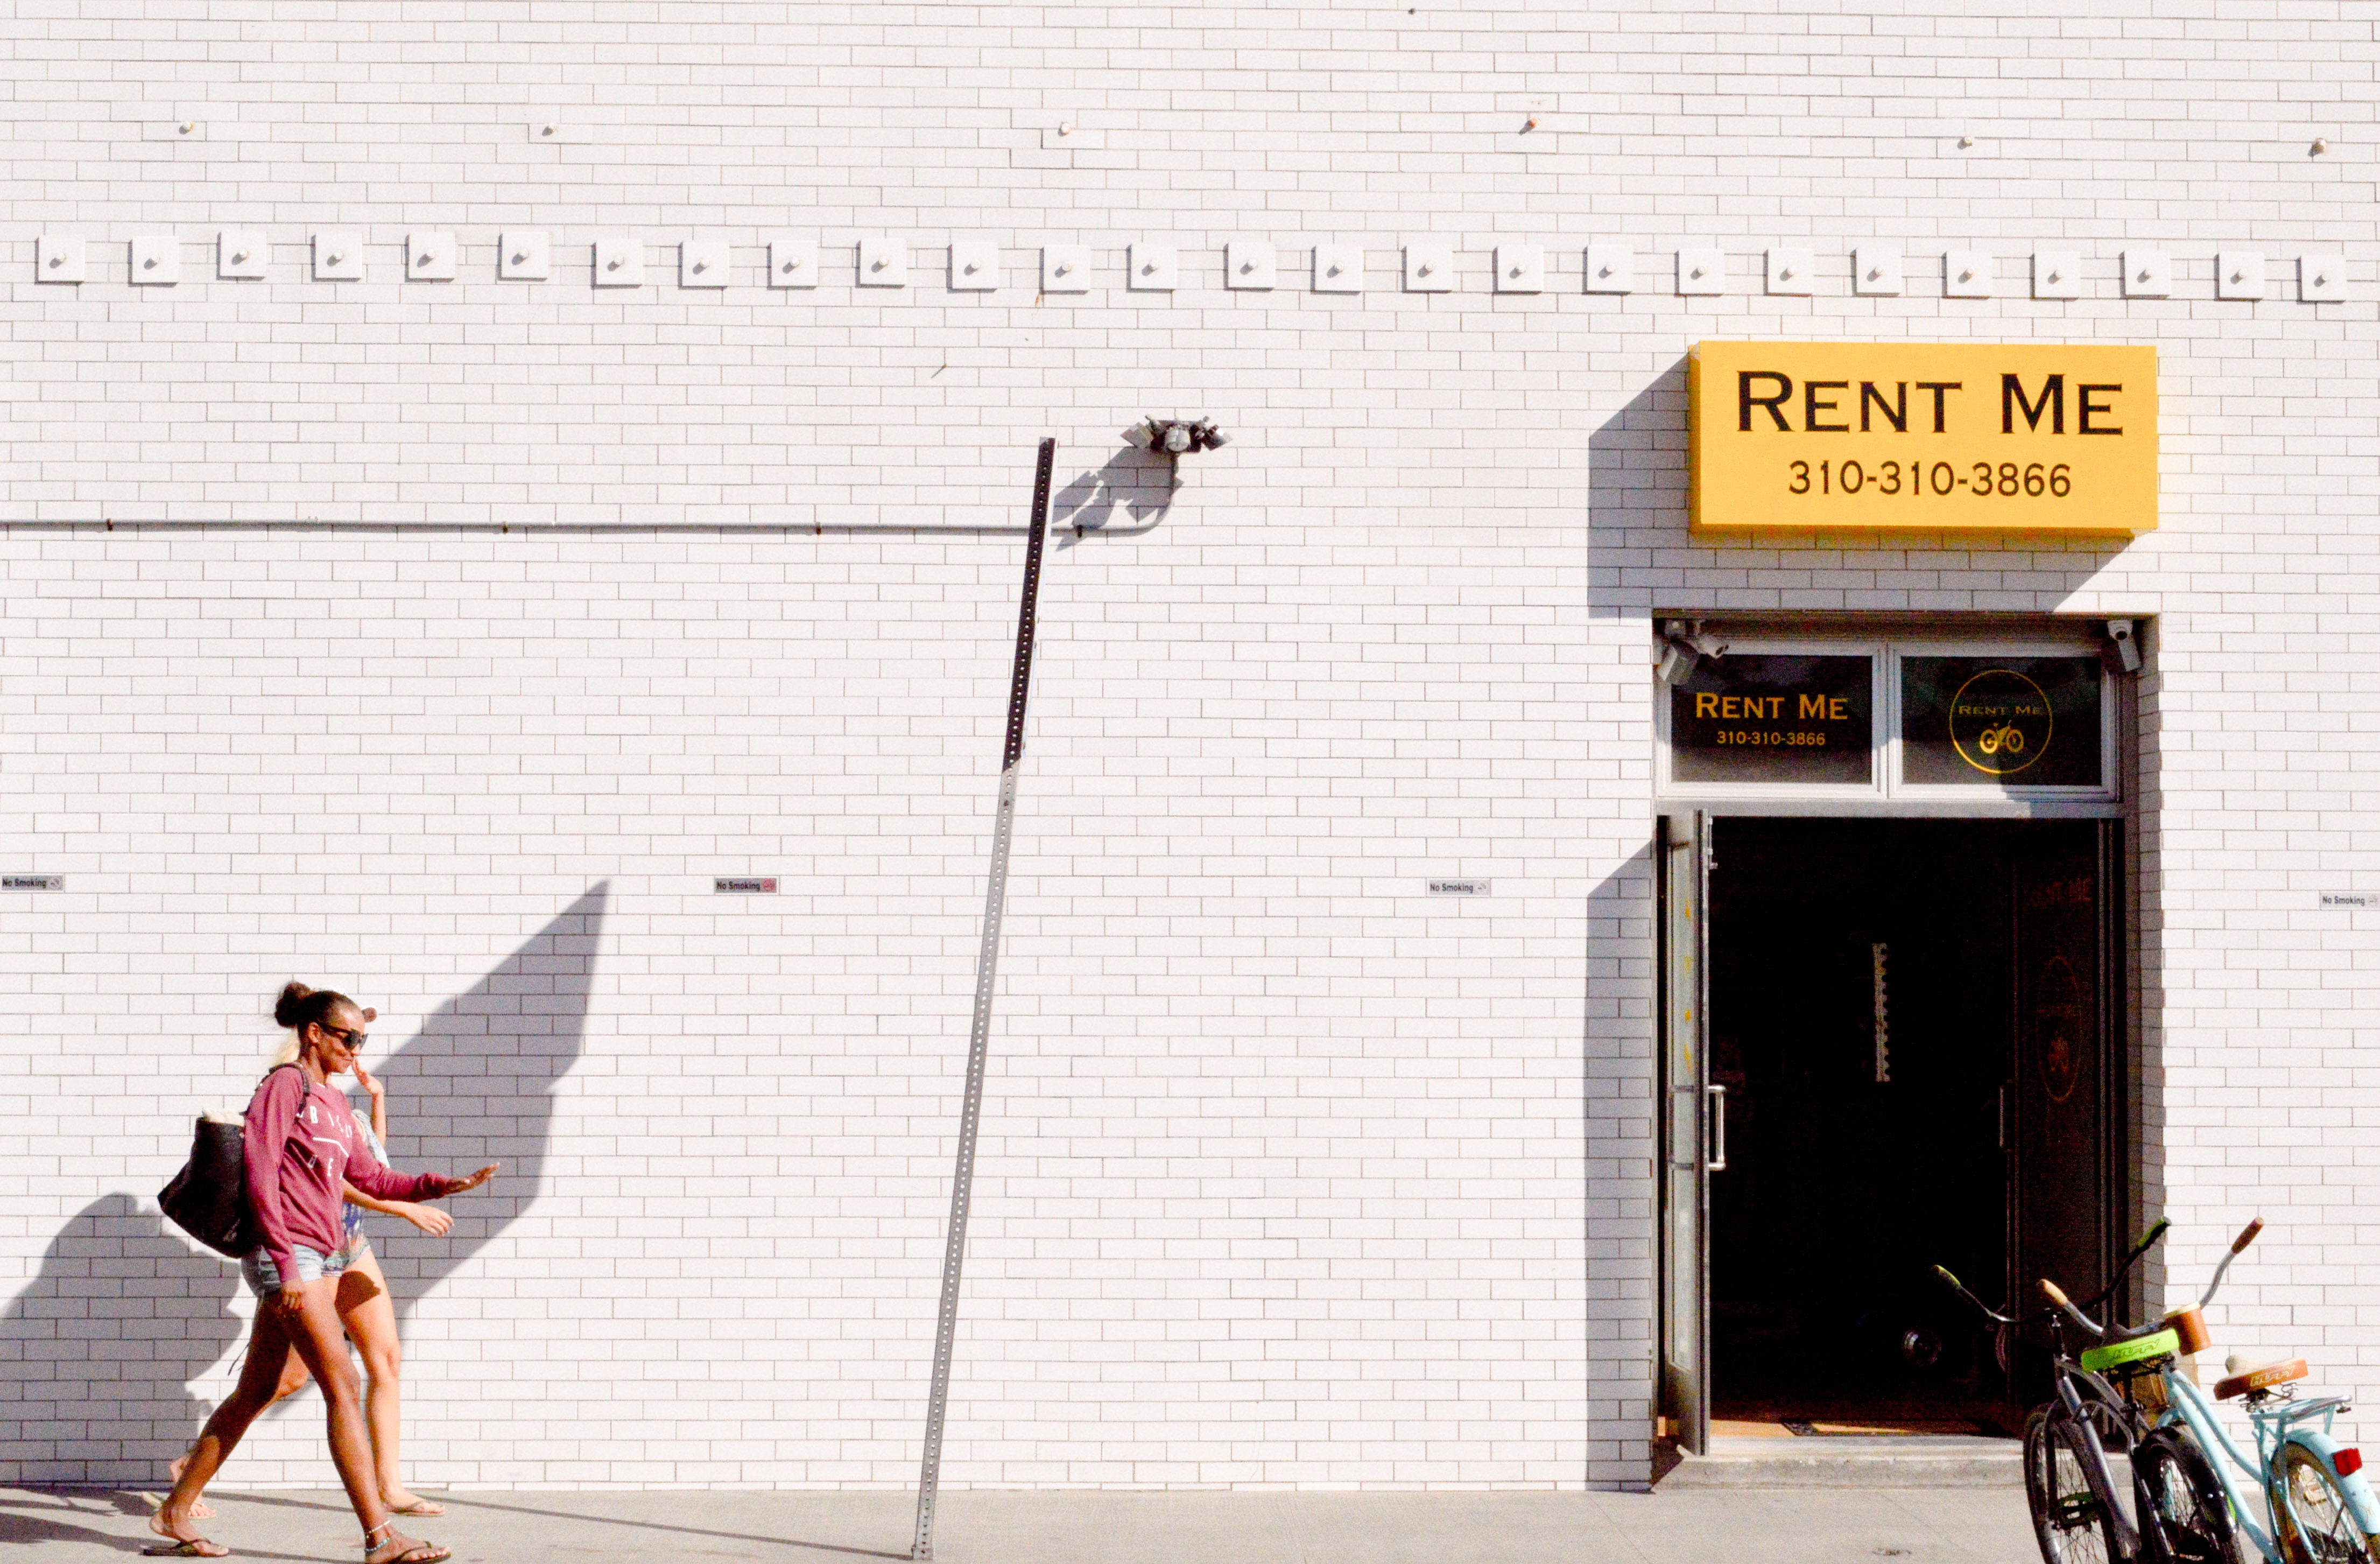
wall, advertising, facade, brand, font, angle